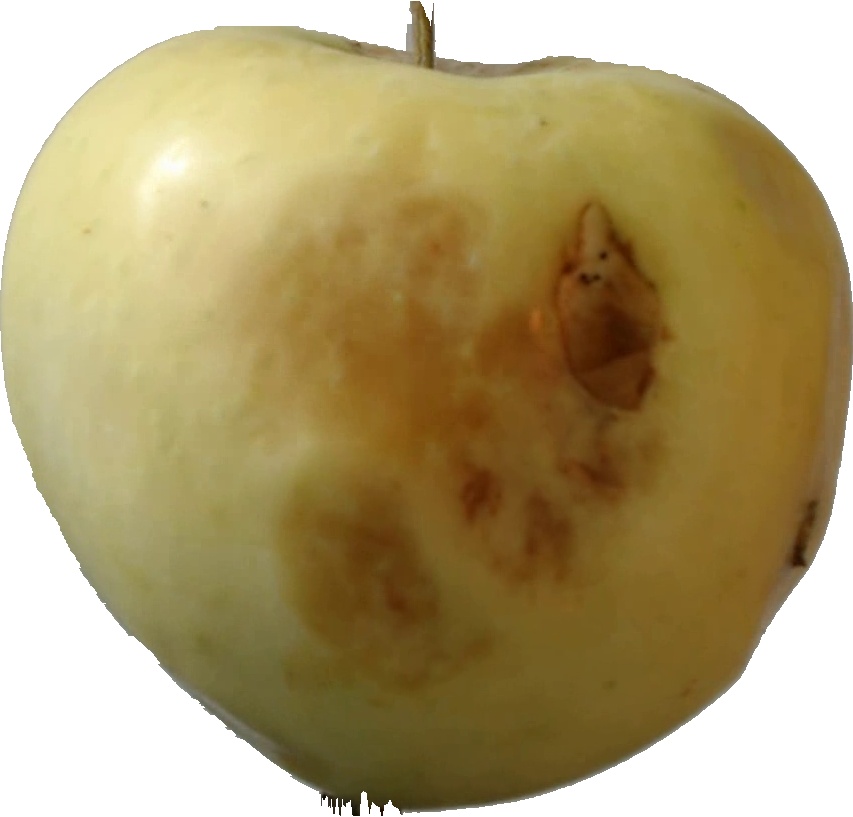
Label: apple_hit_1